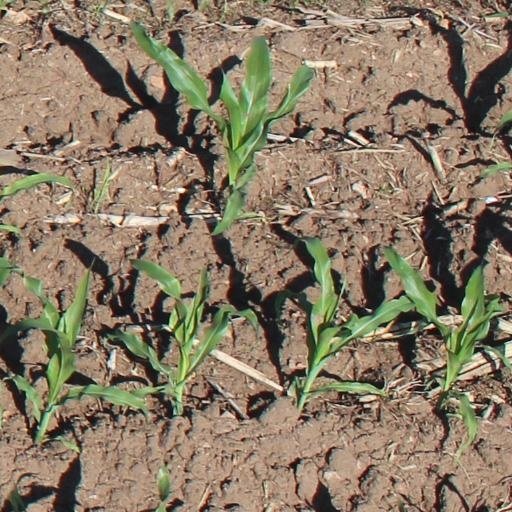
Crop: maize; corn